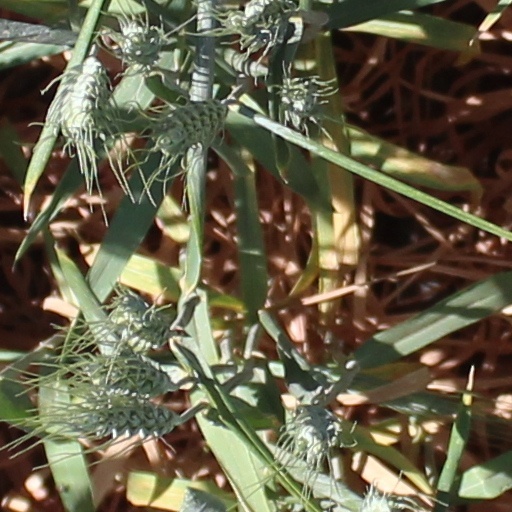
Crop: wheat